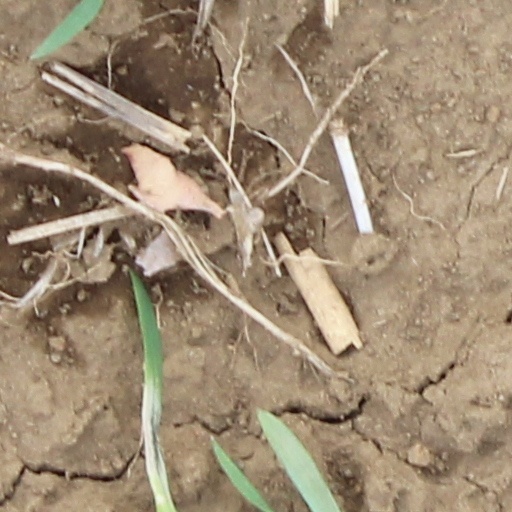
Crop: wheat